Dumaraha

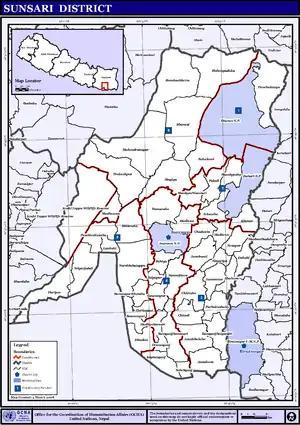
Location of Dumraha VDC

Dumraha is rich in natural resources. The soil is appreciably fertile and large amounts of rice, wheat, maize, sugarcane, jute etc are grown and supplied to nearby trade centres.